Jadwiga of Poland

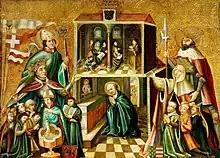
Jadwiga depicted with her husband as the founders of the Jagiellonian University, early 16th century

Casimir the Great had already in 1364 established the University of Kraków, but it did not survive his death. Władysław-Jogaila and Jadwiga jointly asked Pope Boniface IX to sanction the establishment of a faculty of theology in Kraków. The pope granted their request on 11 January 1397. Jadwiga bought houses along a central street of Kraków for the university. However, the faculty was only set up a year after Jadwiga's death: Władysław-Jogaila issued the charter for the reestablished university on 26 July 1400. In accordance with Jadwiga's last will, the restoration of the university was partially financed through the sale of her jewellery.